Cathode-ray tube

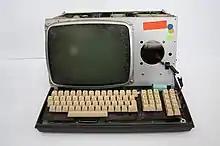
Datapoint 1500 terminal with exposed chassis, with its CRT suffering from a "cataract" due to aging PVA

Nimo was the trademark of a family of small specialised CRTs manufactured by Industrial Electronic Engineers. These had 10 electron guns which produced electron beams in the form of digits in a manner similar to that of the charactron. The tubes were either simple single-digit displays or more complex 4- or 6- digit displays produced by means of a suitable magnetic deflection system. Having little of the complexities of a standard CRT, the tube required a relatively simple driving circuit, and as the image was projected on the glass face, it provided a much wider viewing angle than competitive types (e.g., nixie tubes). However, their requirement for several voltages and their high voltage made them uncommon.